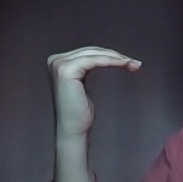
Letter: haa